Solar lamp

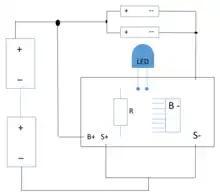
A solar lamp chip includes microchip(R), B−, B+, S− and S+. S+ and S− are both connected to solar panels with wire, one of which has plus charge and the other minus charge. B− and B+ are attached to two batteries in this case. The light will be shown through the LED light when all of these are connected.

Solar panels are made out of layers of different materials, in order of glass, encapsulate, crystalline cells, back sheet, junction box and lastly frame. The encapsulate keeps out moisture and contaminants which could cause problems.